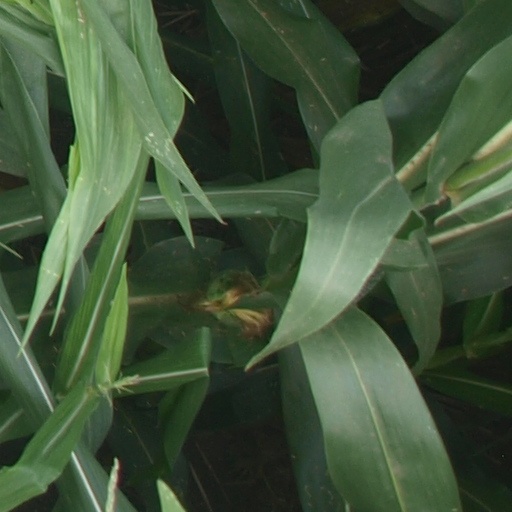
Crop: maize; corn